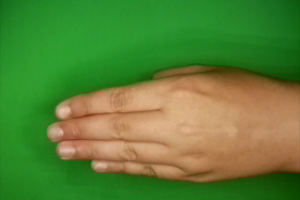
Label: paper